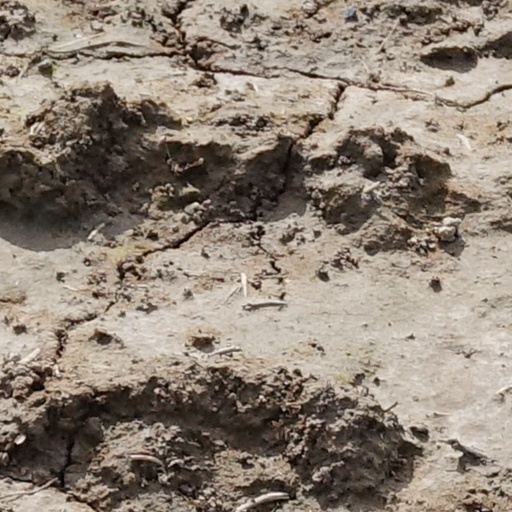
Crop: wheat